Punnagai

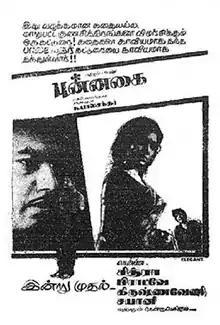
Theatrical release poster

Punnagai is a 1971 Indian Tamil-language buddy drama film directed and written by K. Balachander. It is a remake of the Hindi film "Satyakam" (1969). The film stars Gemini Ganesan, R. Muthuraman, Nagesh, M. R. R. Vasu and Jayanthi. It was released on 5 November 1971.